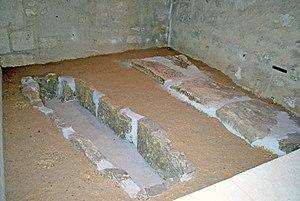
Villenave d'Ornon église St Martin
L'église Saint-Martin est une église catholique, classée par les Monuments Historiques, située sur la commune de Villenave-d'Ornon, dans le département de la Gironde, en France.